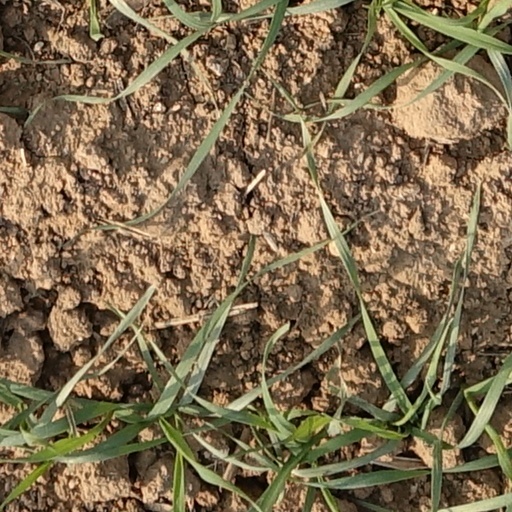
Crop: wheat